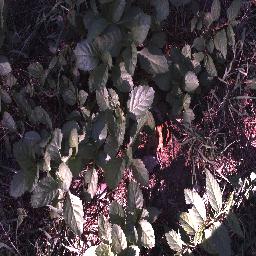
Label: snake_weed